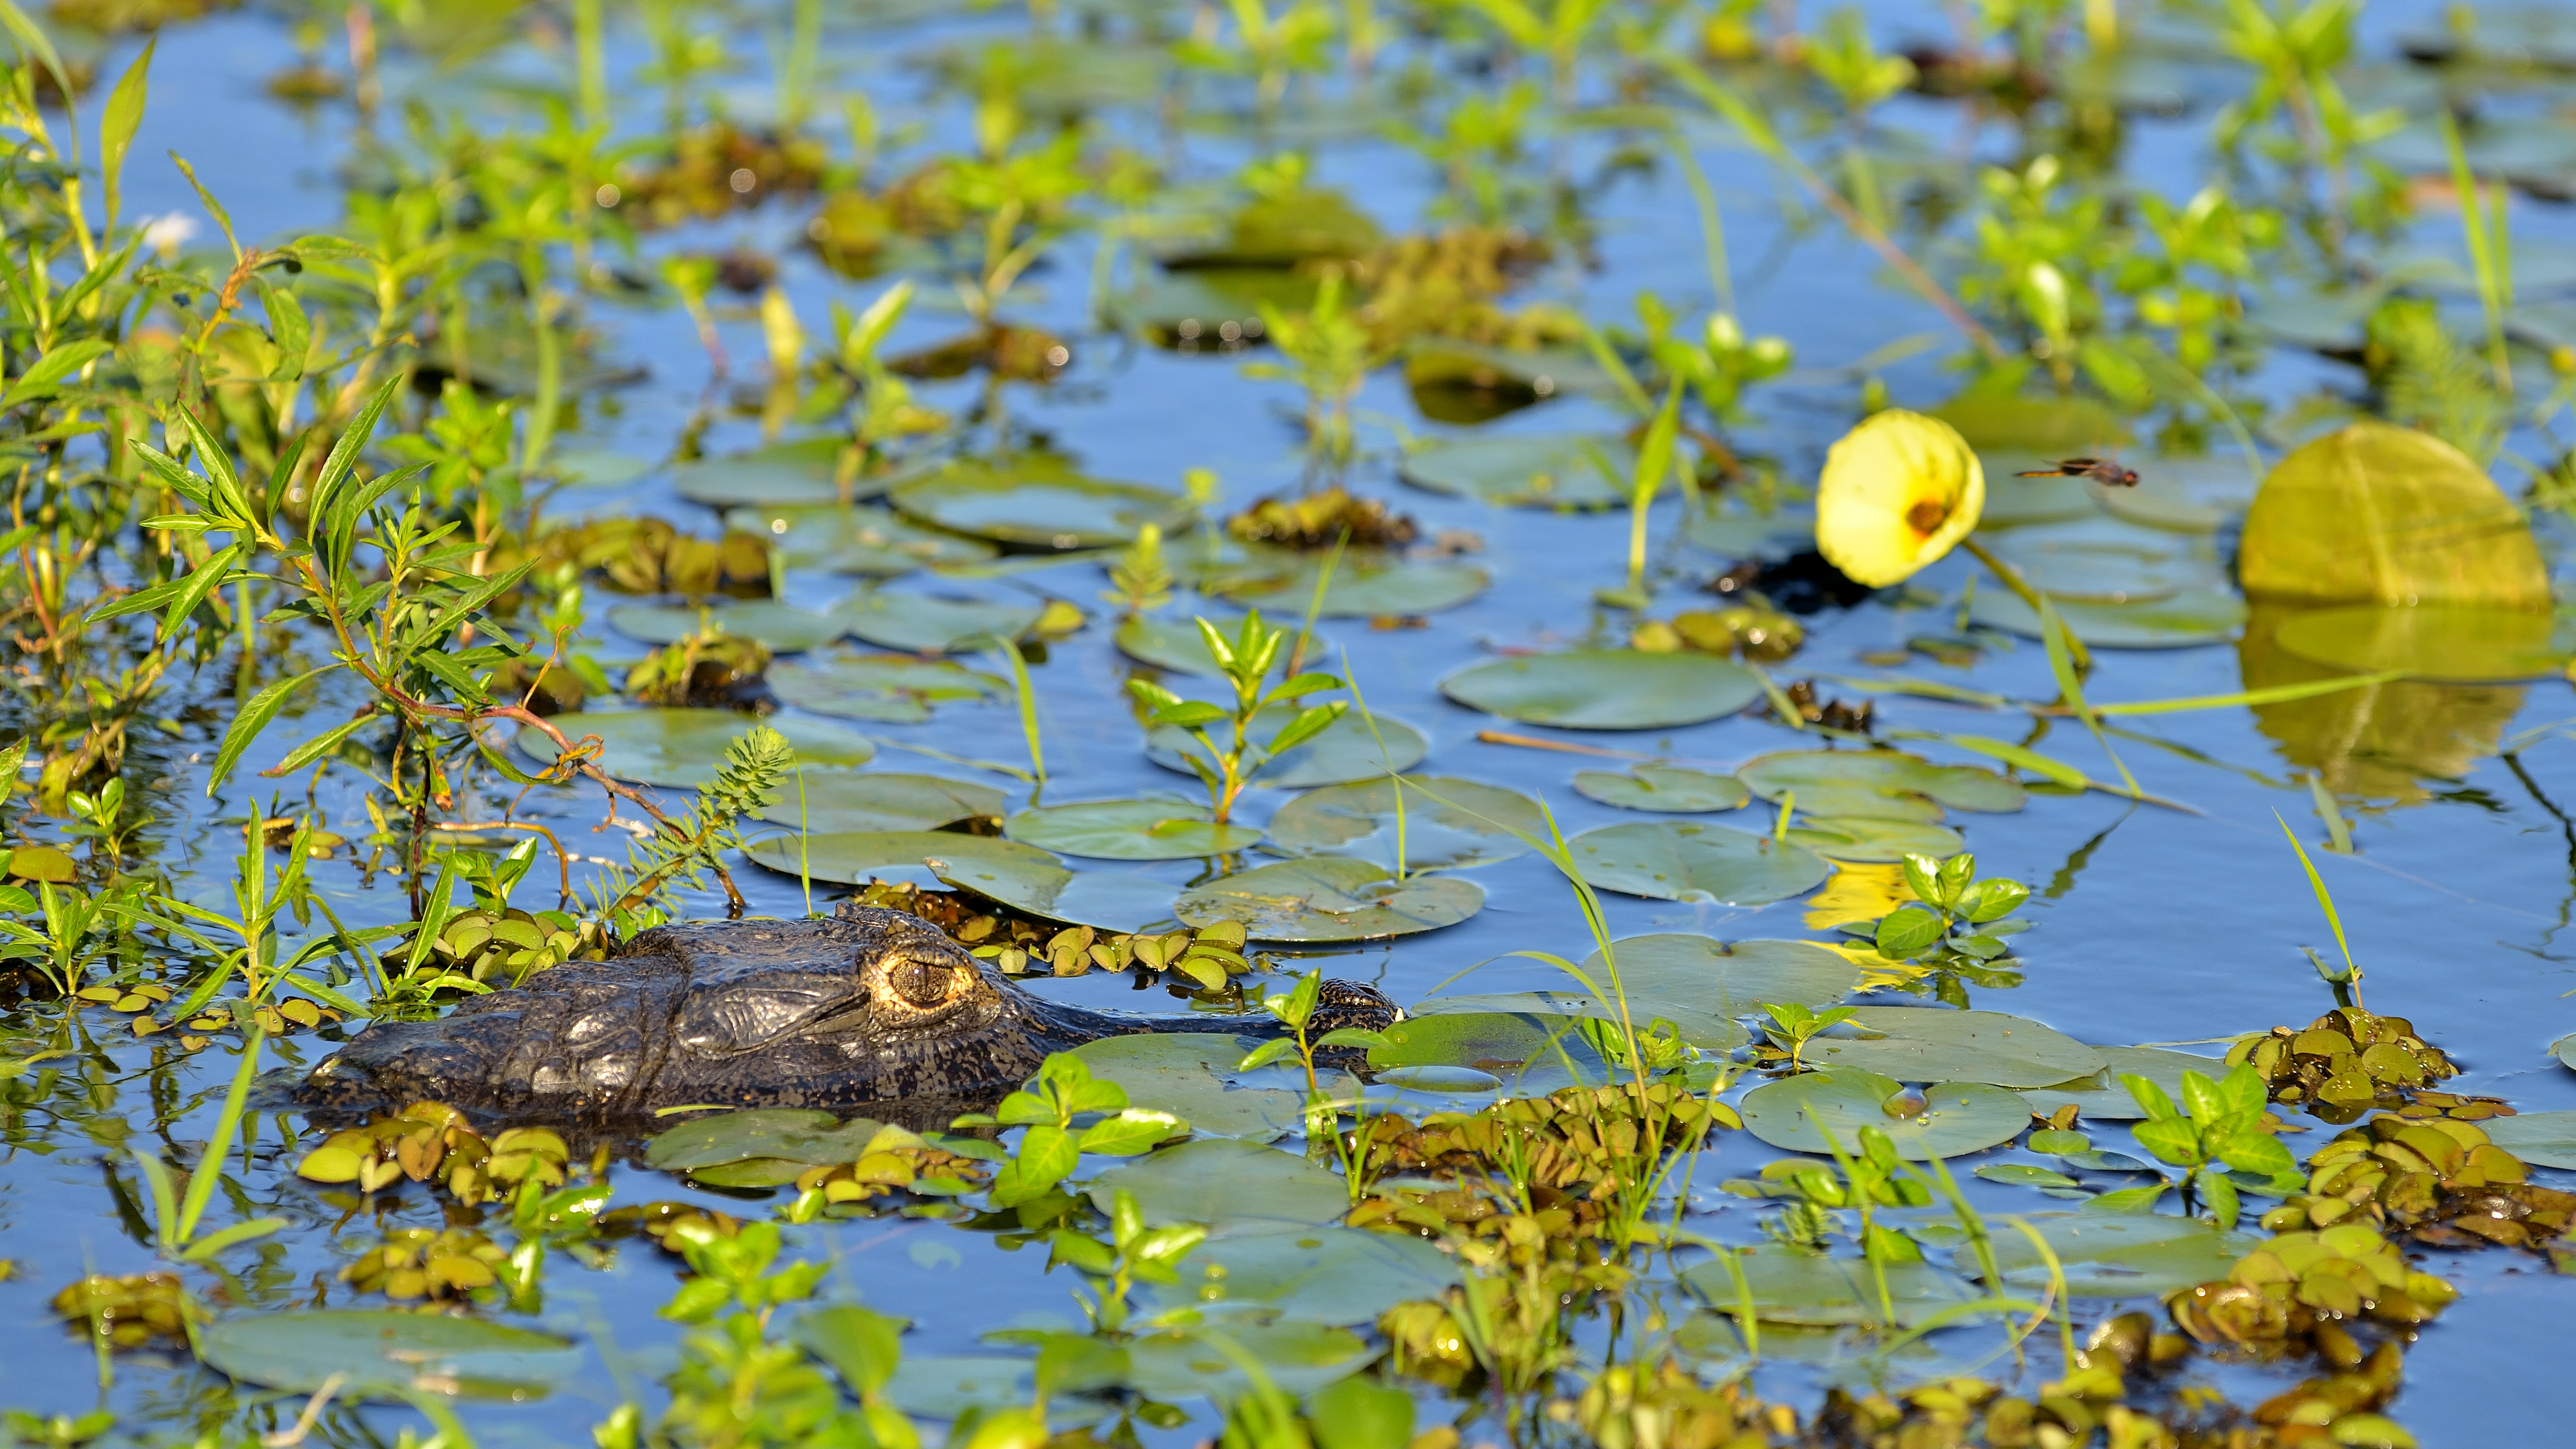
water, nature, meadow, leaf, flower, pond, wildlife, wild, natural, autumn, yellow, fauna, wildflower, free, duck, animals, wetland, naturaleza, corrientes, silvestre, esteros, fna, ibera, pellegrini, yacare, habitat, natural environment